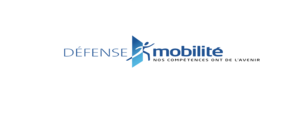
Logo de défense mobilité
Le Centre Militaire de Formation Professionnelle est un centre de formation unique au service de la Défense, installé à Fontenay-le-Comte depuis 1958 et consacré à la transition professionnelle des militaires. Il fait partie intégrante de Défense mobilité